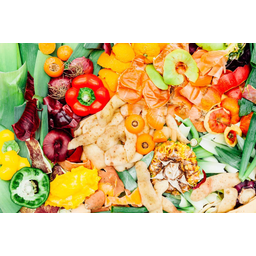
Label: trash